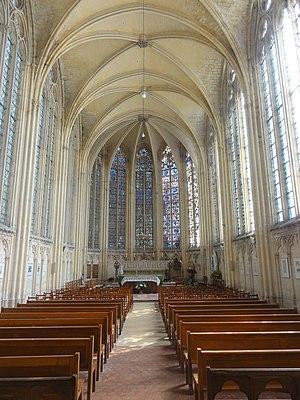
Intérieur de la chapelle de la Vierge (connue comme sainte-chapelle) - voir le titre du fichier.
L’abbaye Saint-Germer-de-Fly est une ancienne abbaye de bénédictins située dans les Hauts-de-France, dans le département de l'Oise, sur la commune de Saint-Germer-de-Fly. Fondée dans les années 630 par saint Germer, son premier abbé, elle est ravagée par les Vikings au siècle suivant et délaissée par les moines. Relevée par Anségise de Fontenelle au début du IXᵉ siècle, elle est cependant de nouveau détruite par les Normands en 851, et reste cette fois-ci abandonnée pendant près de deux siècles. En 1036 seulement, Drogon, évêque de Beauvais, prend enfin l'initiative de réédifier l'abbaye. Elle développe une grande prospérité, qui s'accroît encore après le retour d'une partie des reliques du saint fondateur en 1132. Grâce à l'afflux des dons, la construction d'une nouvelle église abbatiale peut alors commencer. Cette vaste et fière abbatiale édifiée entre 1135 et 1206 environ, et sa chapelle de la Vierge, sont aujourd'hui les principaux témoignages de la puissante abbaye du Moyen Âge, dont la vie monastique s'éteint avec la Révolution française en 1790. L'abbatiale est devenue l'église paroissiale de l'actuel village de Saint-Germer-de-Fly.